Dear Zindagi

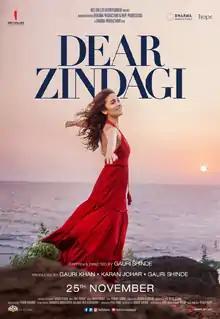
Theatrical release poster

Dear Zindagi is a 2016 Indian Hindi-language coming-of-age comedy-drama film written and directed by Gauri Shinde. Produced by Gauri Khan, Karan Johar, and Shinde under the banners Red Chillies Entertainment, Dharma Productions, and Hope Productions respectively, the film stars Alia Bhatt and Shah Rukh Khan in lead roles, with Ira Dubey, Kunal Kapoor, Angad Bedi, Ali Zafar (in his final Hindi film appearance), Yashaswini Dayama, and Rohit Saraf in supporting roles. The narrative follows Kaira, a budding cinematographer dealing with personal and professional insecurities, who finds a new perspective on life after undergoing therapy sessions with unconventional psychologist Dr. Jehangir "Jug" Khan.